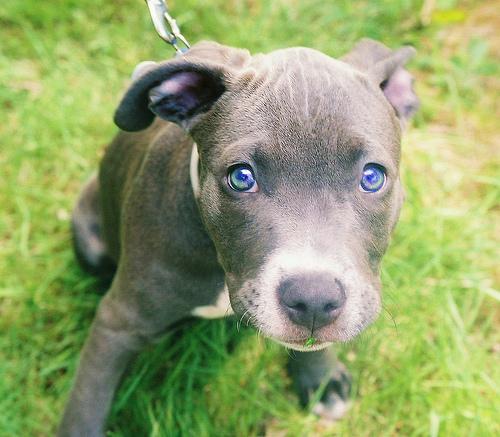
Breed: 216-n000078-American_Staffordshire_terrier